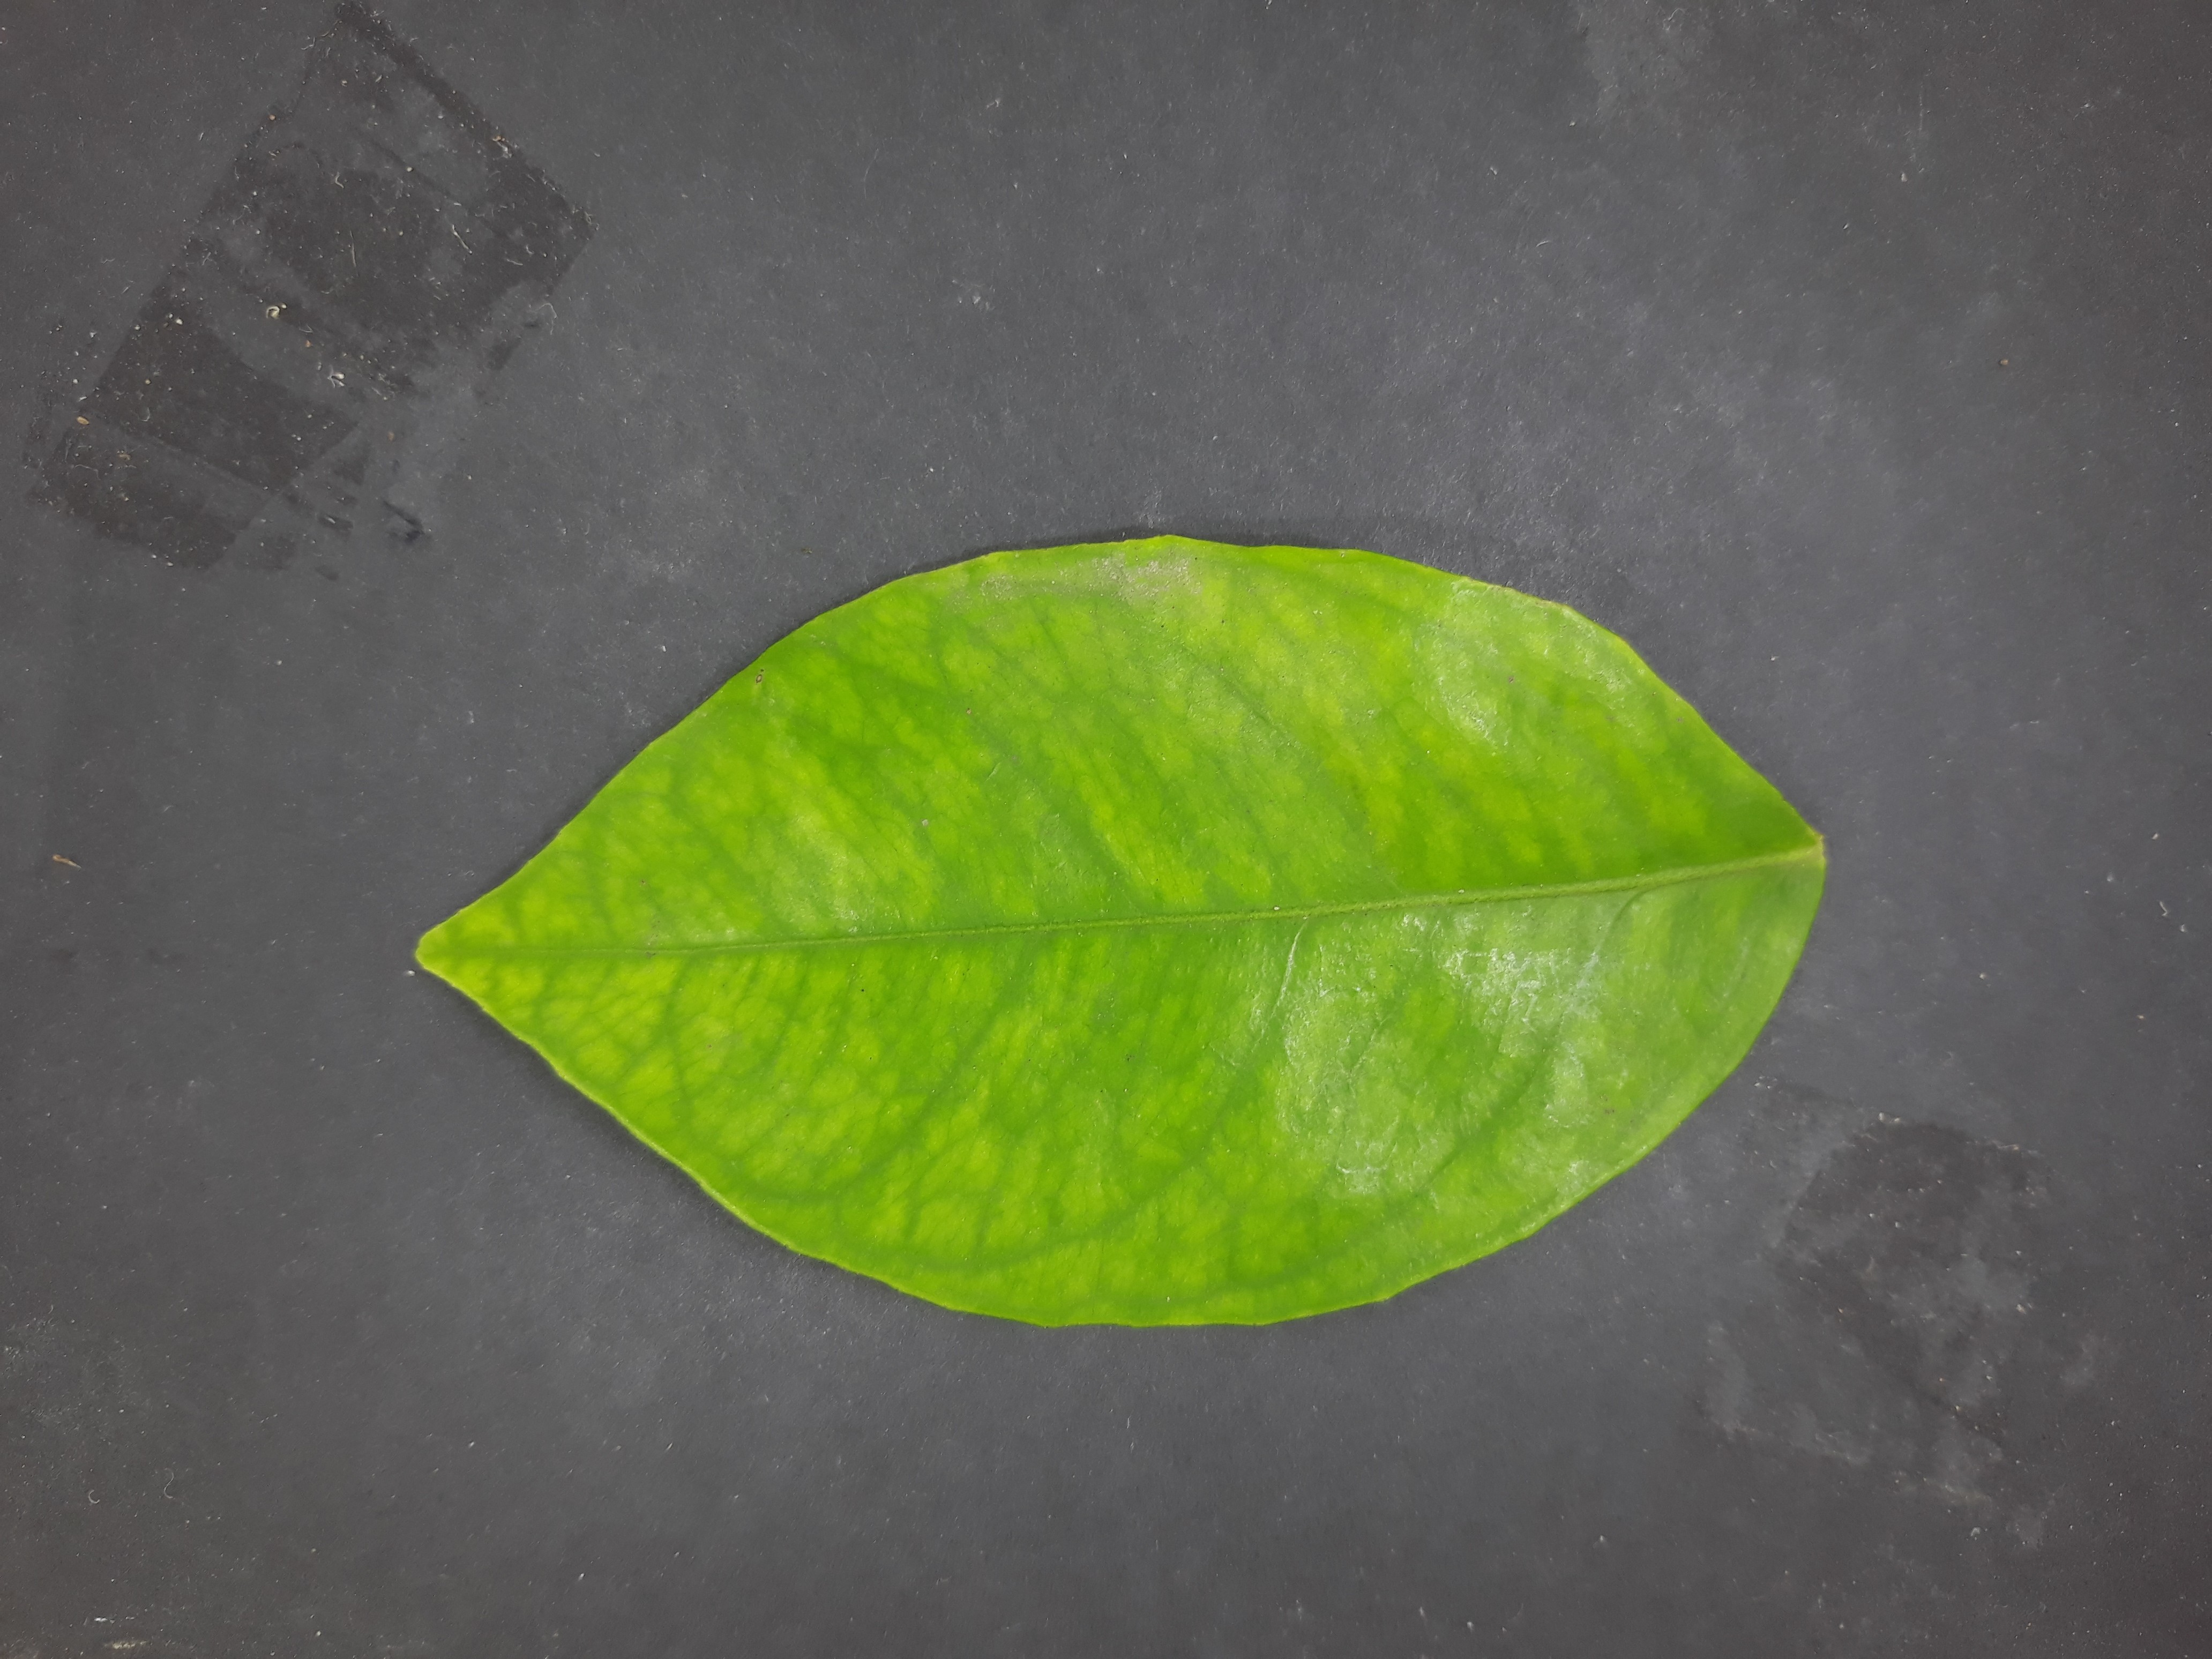
Label: Iron deficiency (Fe)